Transport in Winnipeg

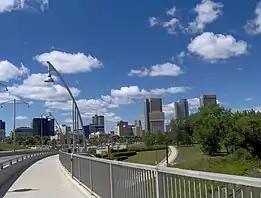
Walkway in Downtown Winnipeg from Esplanade Riel.

Winnipeg has had a public transit system since the 1880s, starting with horse-drawn streetcars, then electric streetcars from 1891 until 1955, and electric trolley buses from 1938 until 1970.